Numerical weather prediction

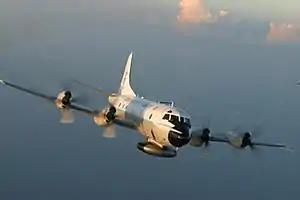
A WP-3D Orion weather reconnaissance aircraft in flight.

The atmosphere is a fluid. As such, the idea of numerical weather prediction is to sample the state of the fluid at a given time and use the equations of fluid dynamics and thermodynamics to estimate the state of the fluid at some time in the future. The process of entering observation data into the model to generate initial conditions is called "initialization". On land, terrain maps available at resolutions down to globally are used to help model atmospheric circulations within regions of rugged topography, in order to better depict features such as downslope winds, mountain waves and related cloudiness that affects incoming solar radiation. One main source of input is observations from devices (called radiosondes) in weather balloons which rise through the troposphere and well into the stratosphere that measure various atmospheric parameters and transmits them to a fixed receiver. Another main input is data from weather satellites. The World Meteorological Organization acts to standardize the instrumentation, observing practices and timing of these observations worldwide. Stations either report hourly in METAR reports, or every six hours in SYNOP reports. These observations are irregularly spaced, so they are processed by data assimilation and objective analysis methods, which perform quality control and obtain values at locations usable by the model's mathematical algorithms. The data are then used in the model as the starting point for a forecast.